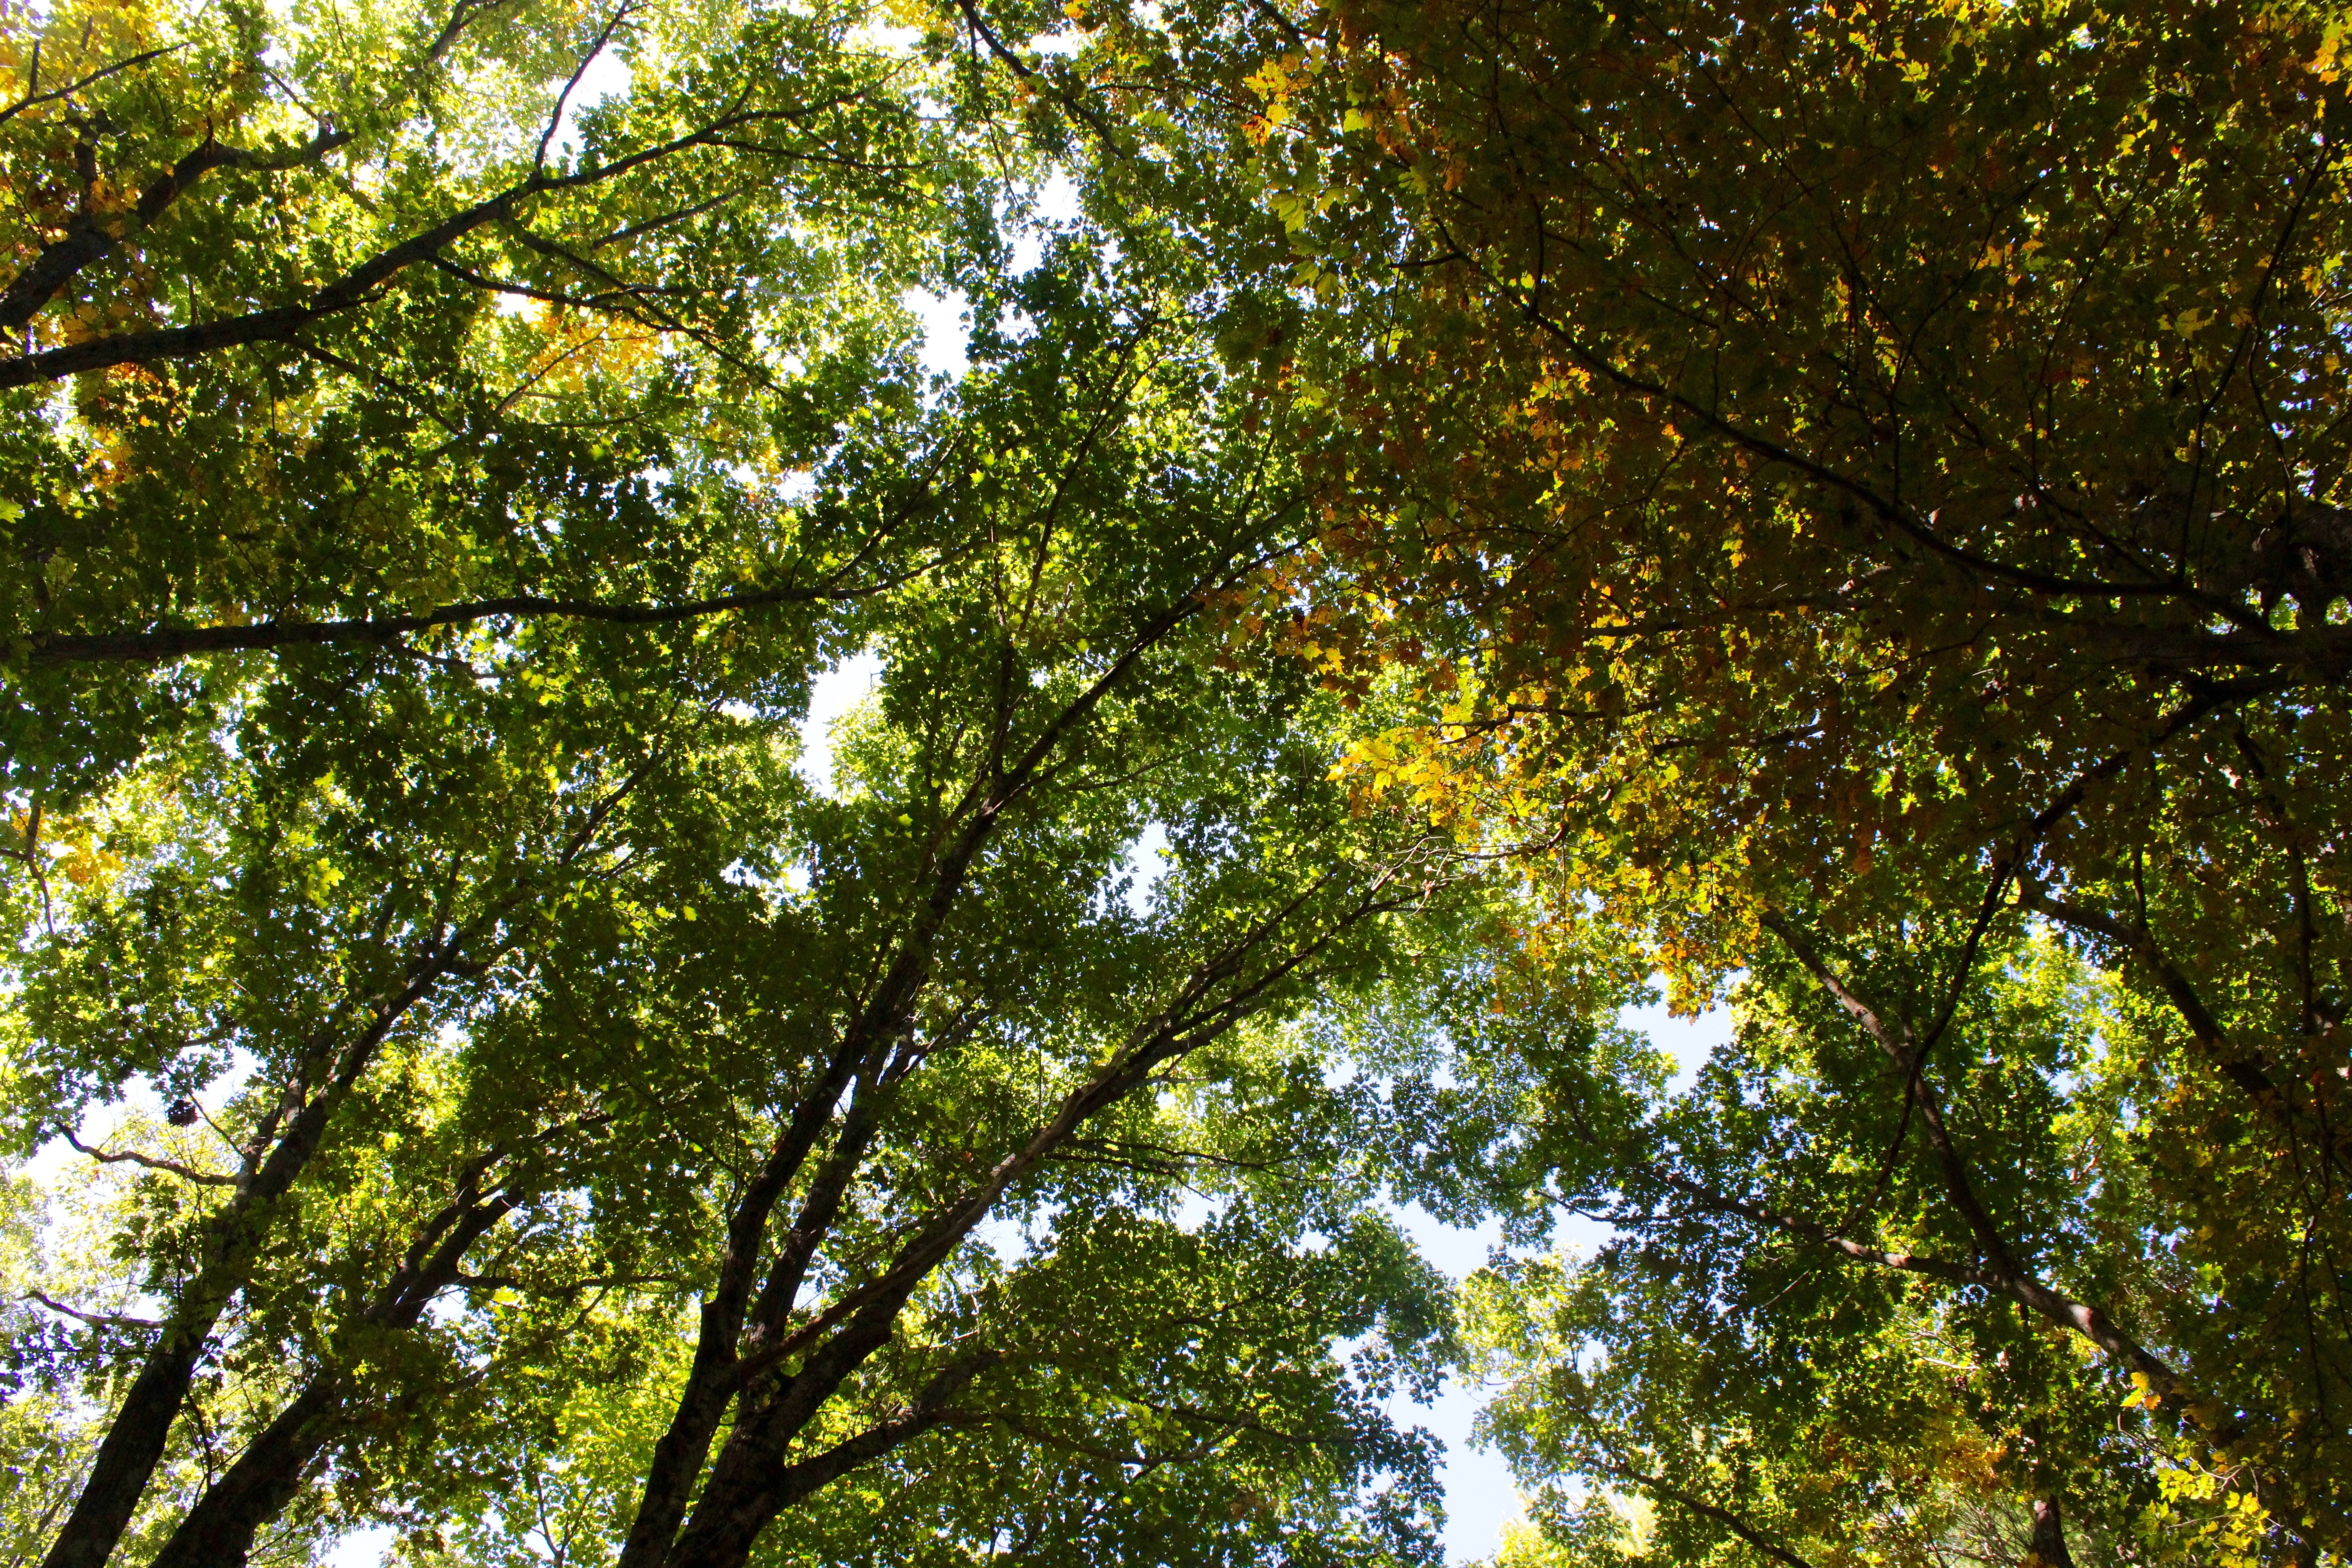
tree, forest, branch, plant, sunlight, leaf, green, autumn, season, deciduous, grove, woodland, habitat, flowering plant, natural environment, woody plant, temperate broadleaf and mixed forest, land plant